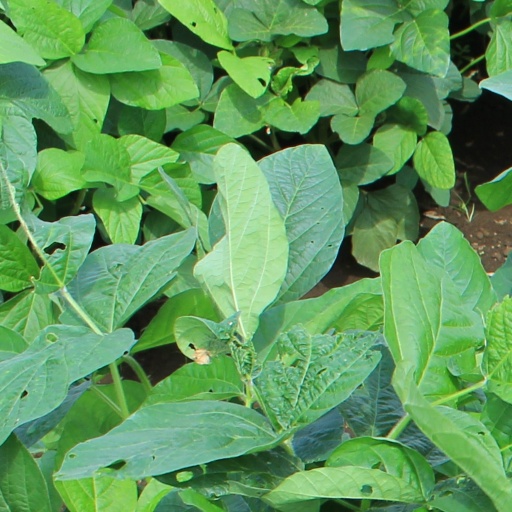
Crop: soybean